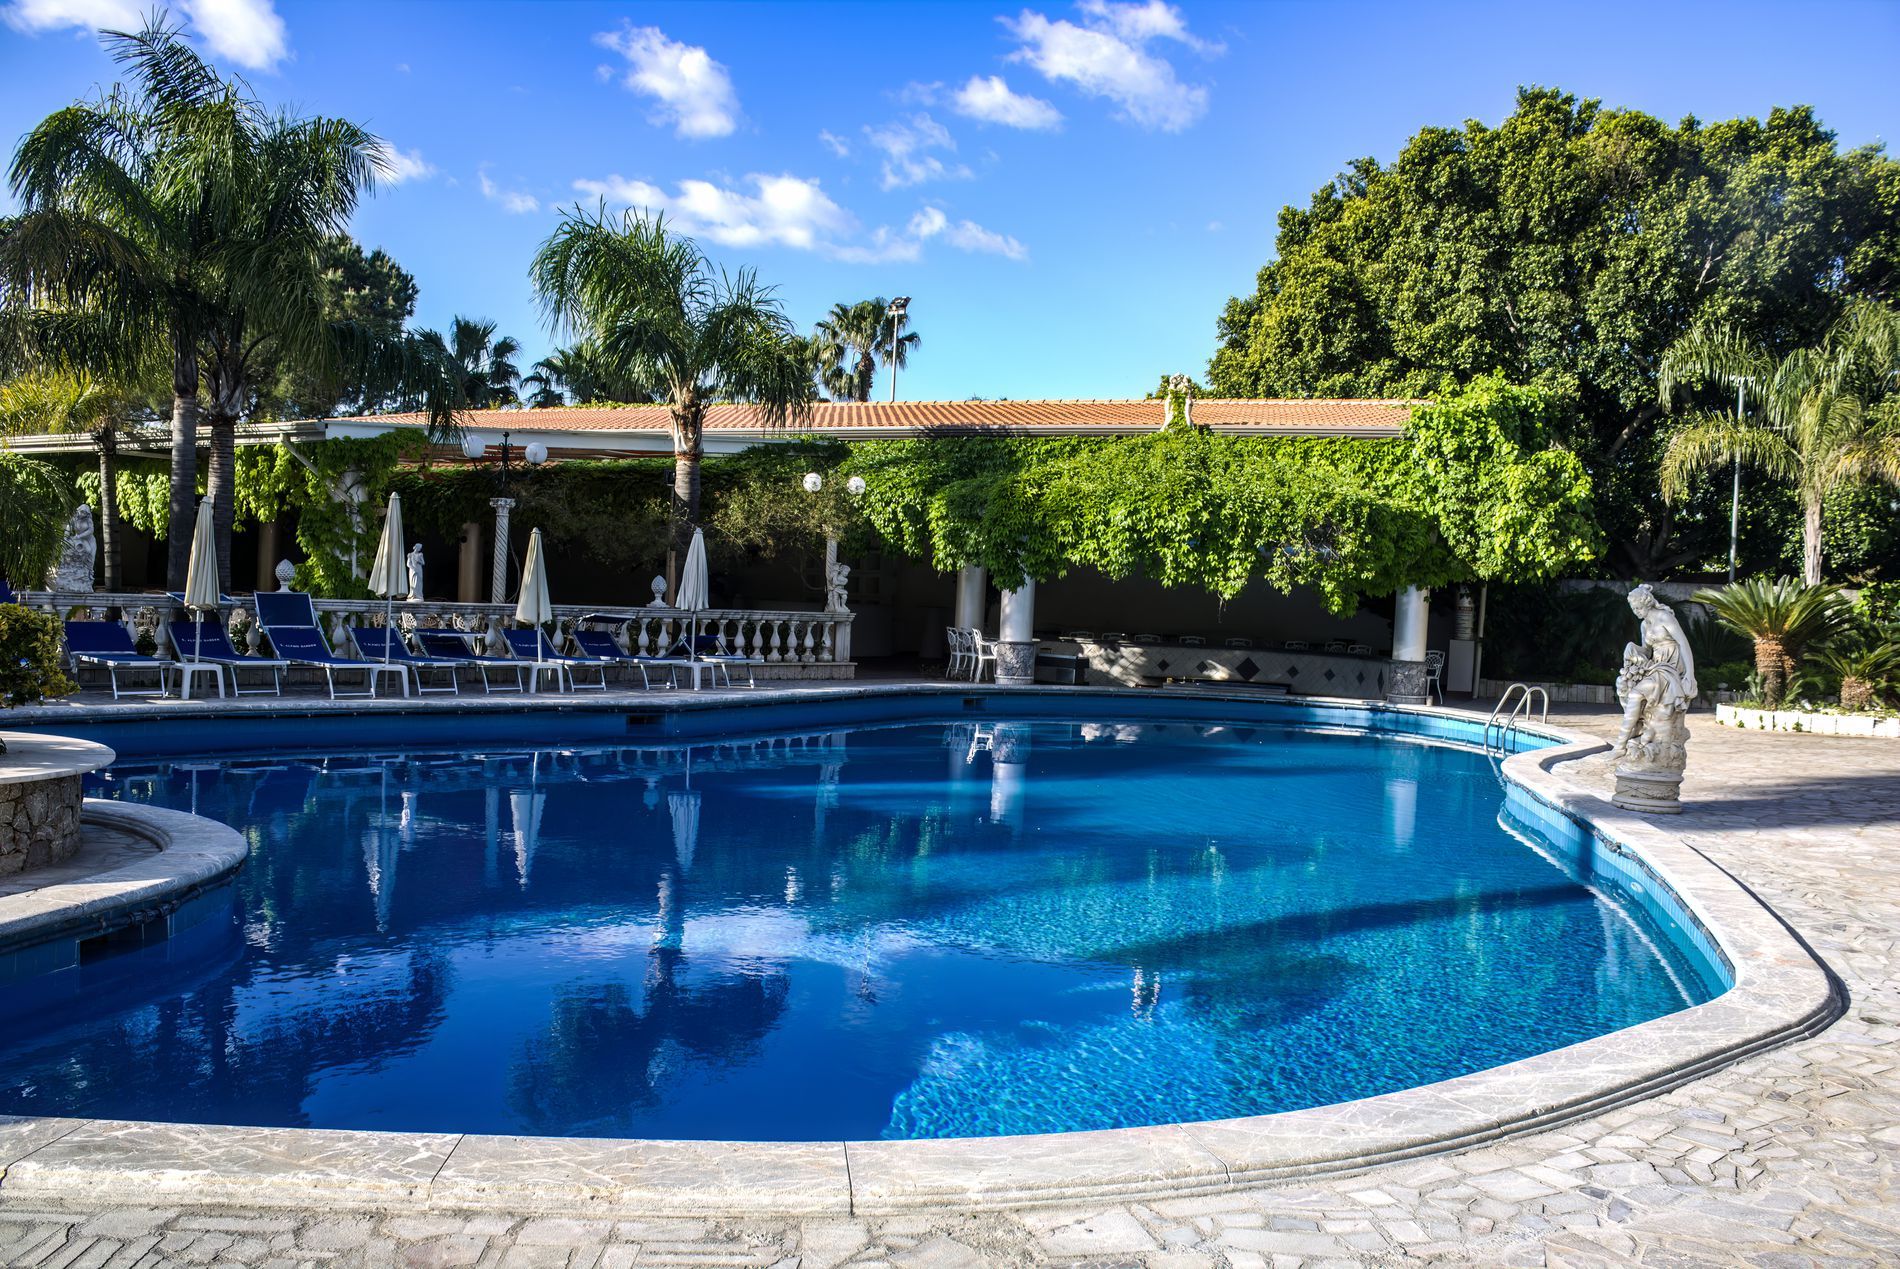
A pool area
A private pool area with a statue on its right next to the water. Trees and palm trees are on its side, semicircular, all underneath the blue sky
Long shot taken during the daytime, the  photo shows a pool area with trees and palm trees around; the statue and mixture of greens with water and the ground give the photo a luxury vibe
Labels: Architecture, Building, House, Housing, Villa, Pool, Water, Swimming Pool, Hotel, Backyard, Nature, Outdoors, Yard, Resort, Person, Chair, Furniture, Ball, Baseball, Baseball (Ball), Sport, Garden, Scenery, Plant, Aerial View, Patio, Porch, Summer, statue, Trees, palm trees, Sky